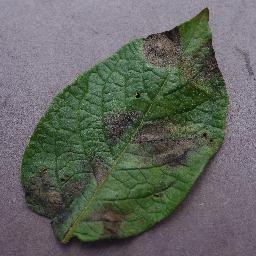
Label: Potato___Late_blight